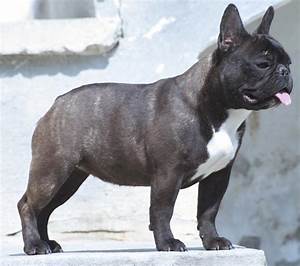
Label: dog